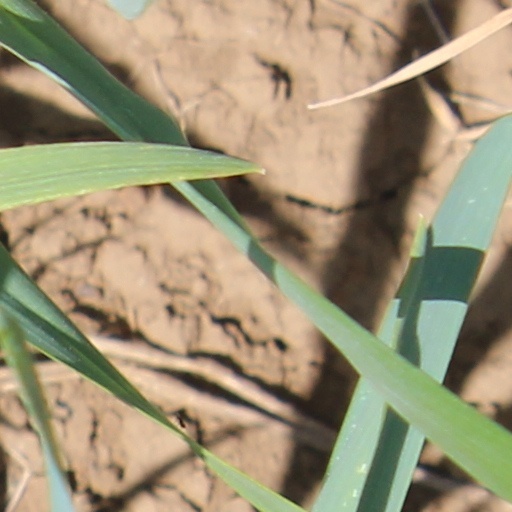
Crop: wheat